Lotfollah Safi Golpaygani

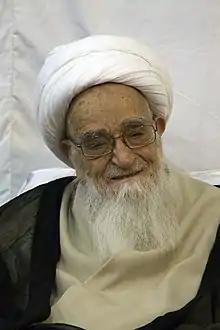
Lotfollah Golpaygani

Lotfollah Safi Golpaygani (20 February 1919 – 1 February 2022) was an Iranian Grand Ayatollah. He was at one point the most senior Twelver Shia scholar (Marja') in Iran until his death. He resided in Qom and taught Islam in the Qom Seminary.